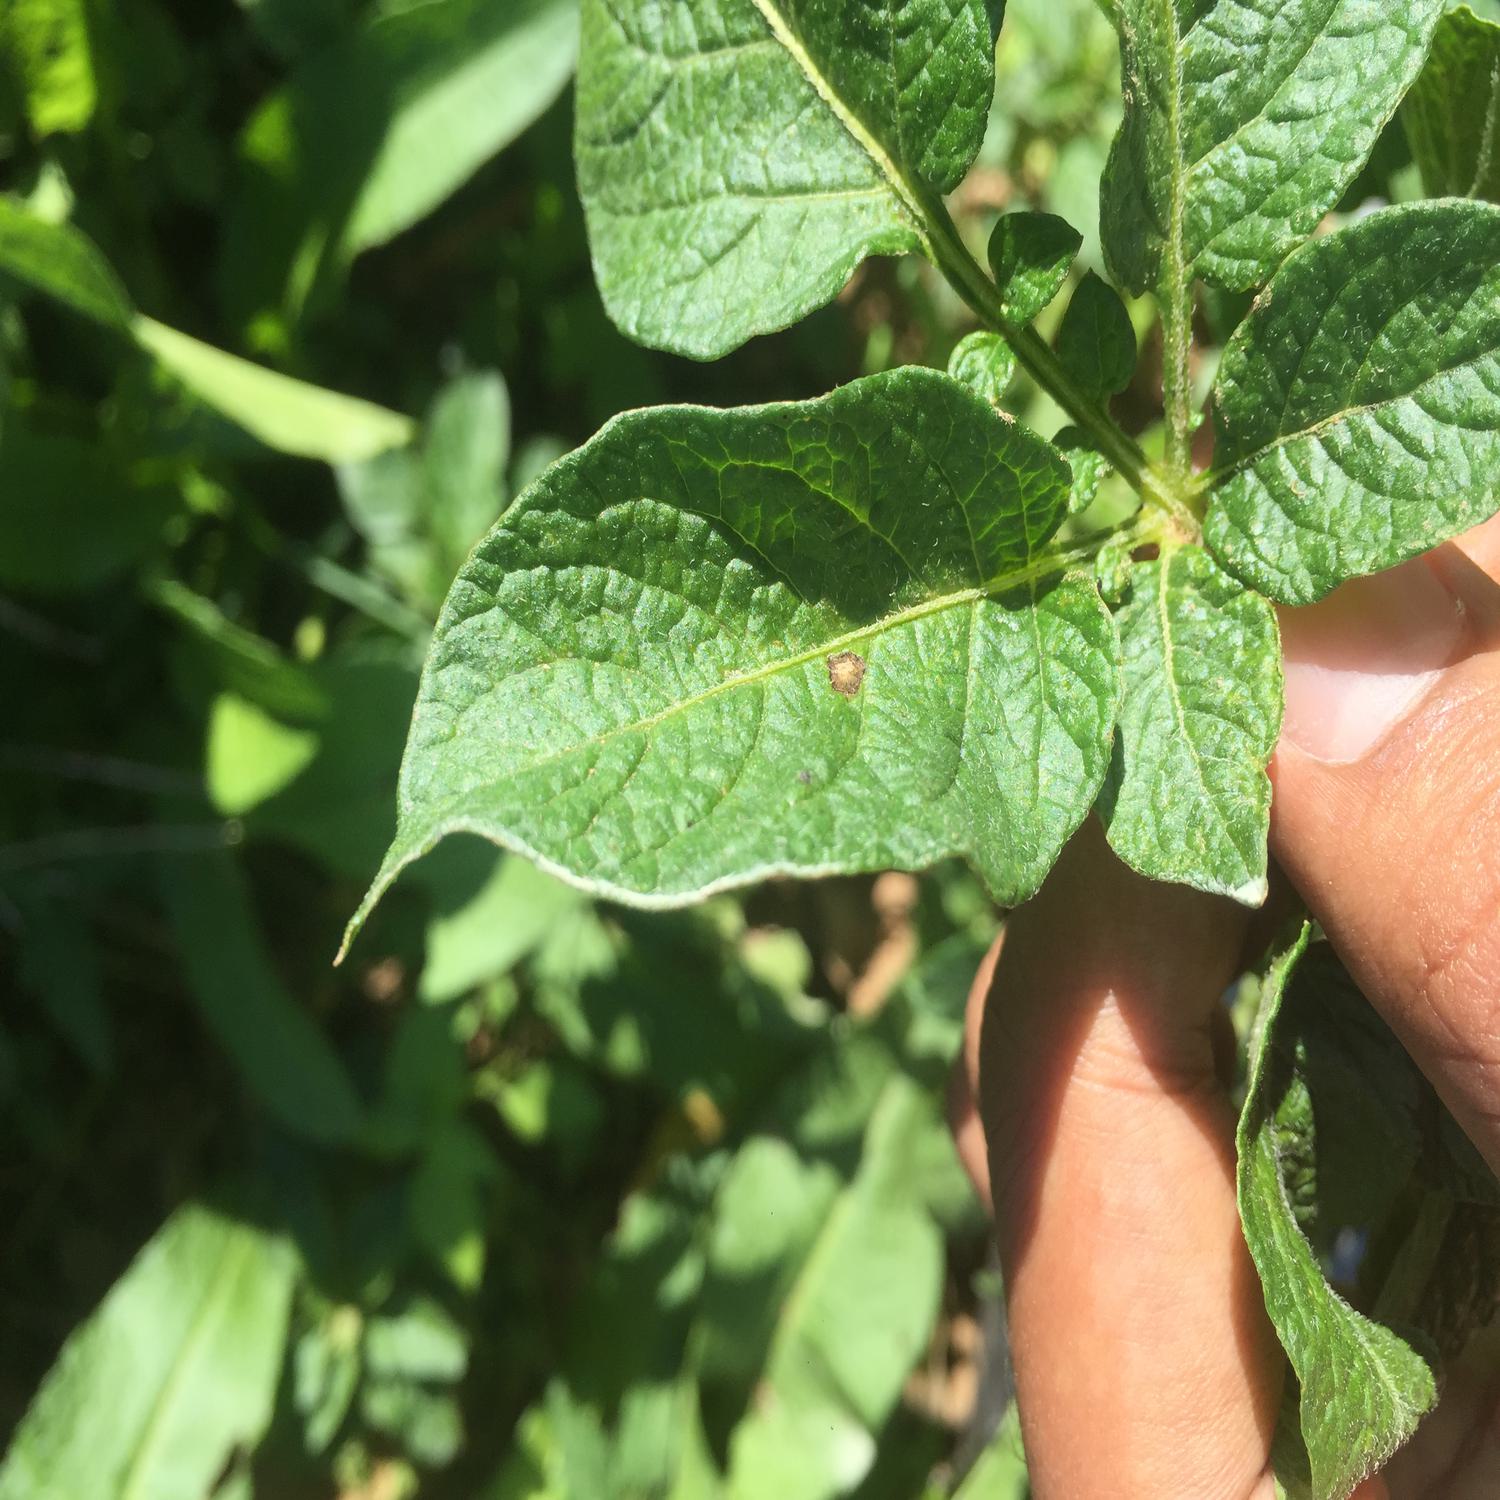
Label: Fungi